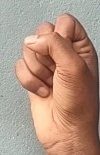
ASL sign: S